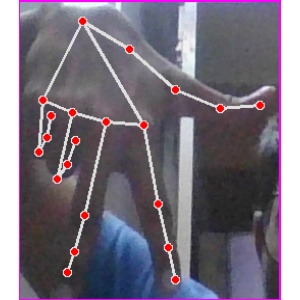
अक्षर: ग